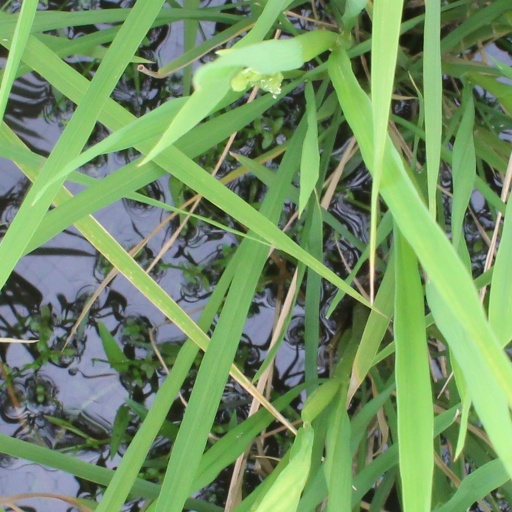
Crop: rice